Toyota ZR engine

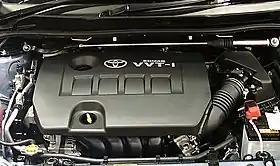
2ZR-FE engine

The ZR engine is a family of straight-four 16-valve all-aluminum and water cooled gasoline engines with a die-cast aluminum block and variable valve timing developed by Toyota Motor Corporation, produced from 2007. Engines displace from 1.6 to 2.0 liters. Most engines in this family are equipped with Toyota's dual VVT-i technology that optimizes both intake and exhaust valve timing. This engine family is also the first to use Toyota's Valvematic system, first appearing on the Noah and Voxy in 2007 and then the European Avensis in 2009.